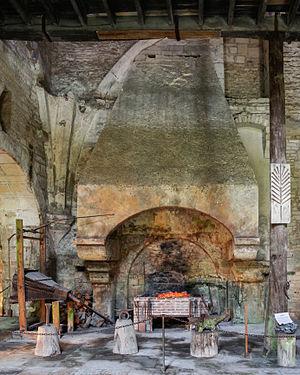
La forge de l'abbaye de Fontenay (Côte-d'Or, Bourgogne, France)
L'ordre cistercien est un ordre monastique de droit pontifical.